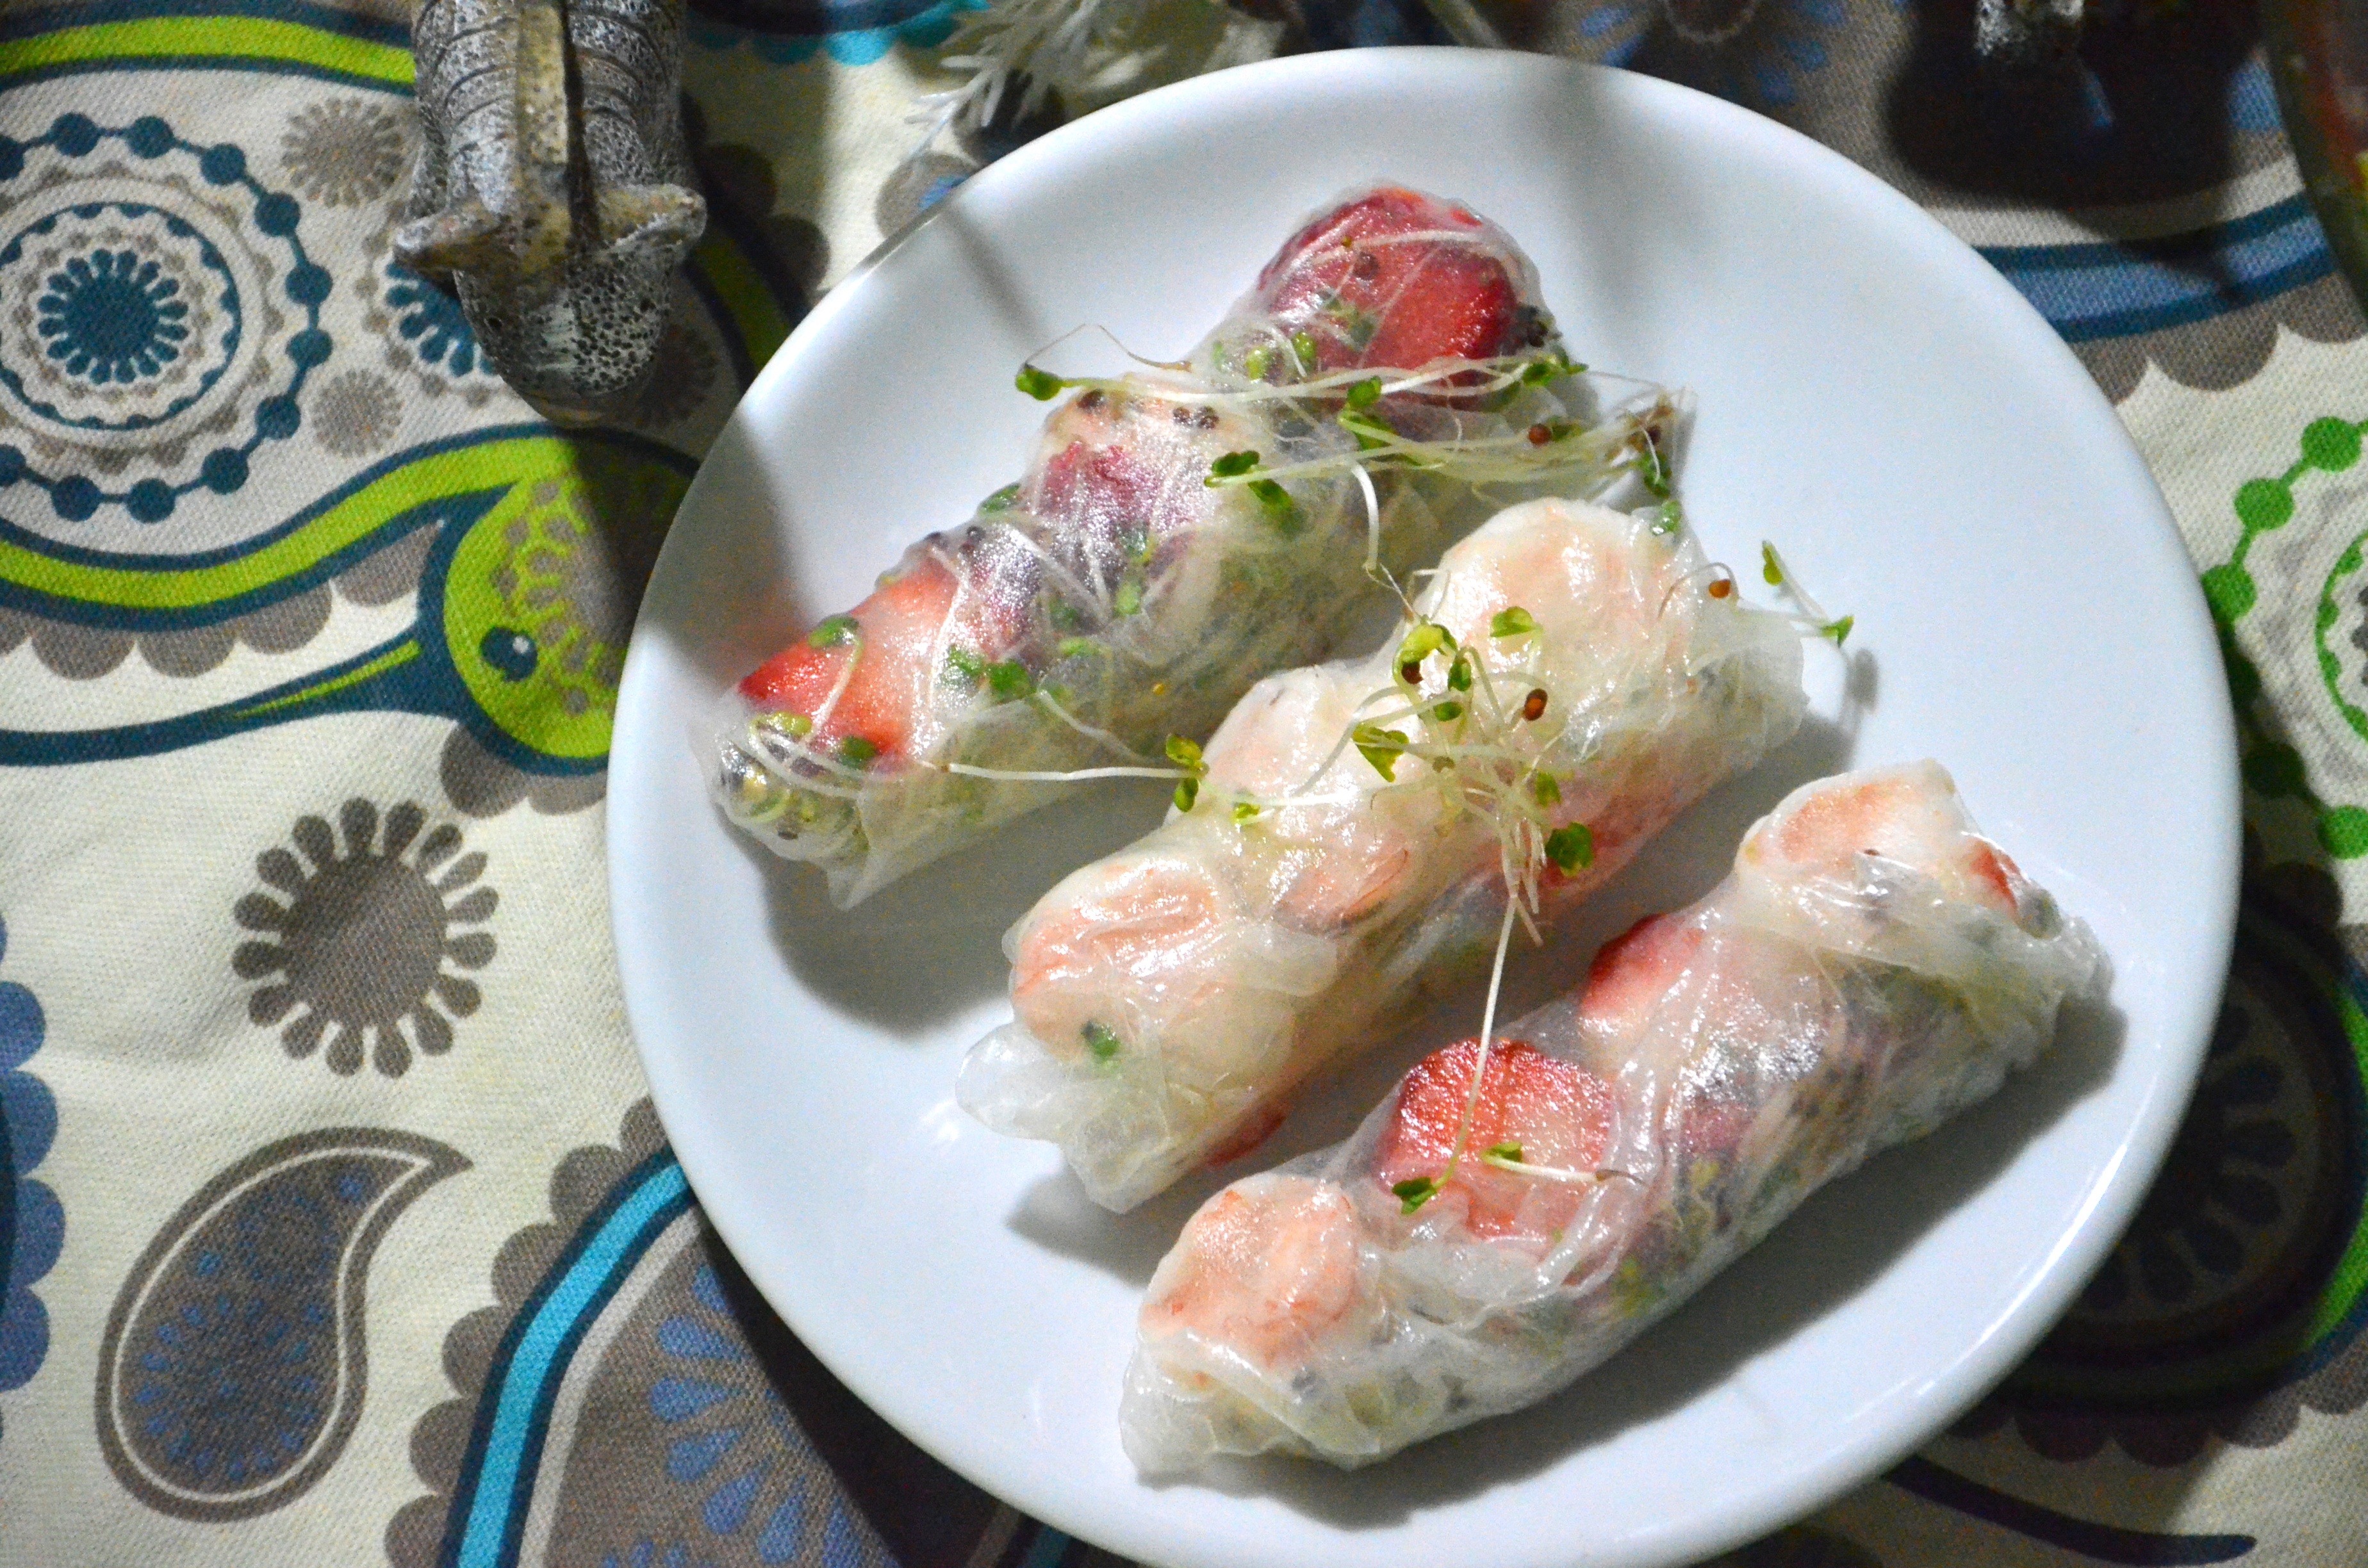
dish, meal, food, produce, seafood, fish, cuisine, asian food, hors d oeuvre, super food, anti cancer, broccoli sprouts